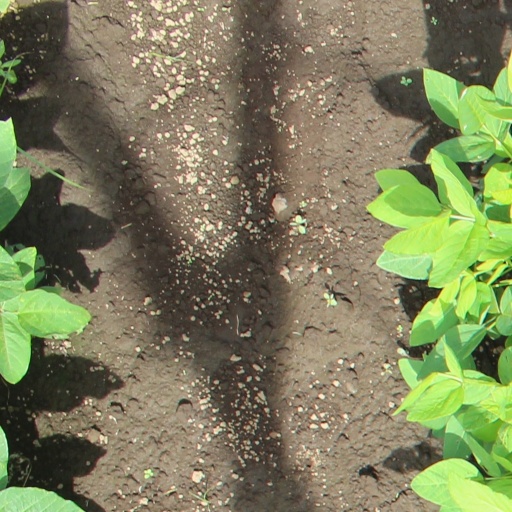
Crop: soybean